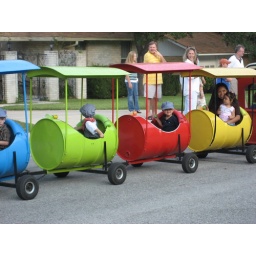
Caleb is in the red train